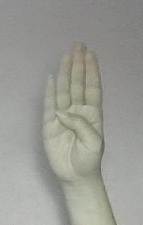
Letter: kaaf